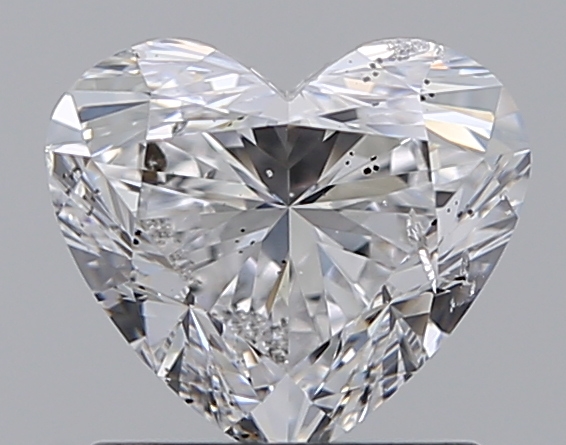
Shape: heart
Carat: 1.01
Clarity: SI2
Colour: D
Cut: EX
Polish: EX
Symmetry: EX
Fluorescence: N
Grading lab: GIA
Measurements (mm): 6 x 6.82 x 4.12